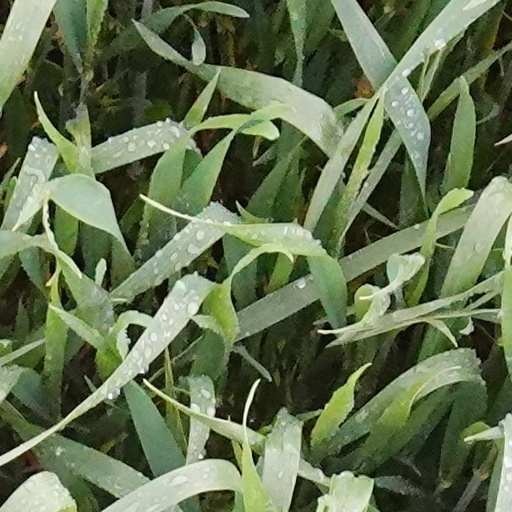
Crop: wheat